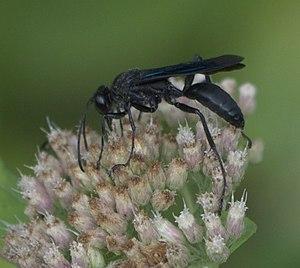
Sphex est un genre d'insectes hyménoptères de la famille des sphécidés. Ce sont des guêpes solitaires et fouisseuses. Sphex flavipennis en est l'espèce-type.